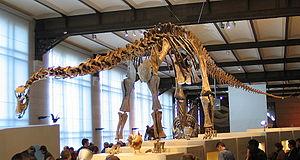
Les Diplodocoidea forment une super-famille de dinosaures sauropodes néosauropodes qui ont vécu sur les deux grands supercontinents du Gondwana et de la Laurasia du Jurassique supérieur jusqu'au cours du Crétacé supérieur, soit il y a environ entre 157 et 86 Ma.
Kaatedocus est un genre éteint de très grands dinosaures herbivores sauropodes de la famille des diplodocidés ayant vécu au Jurassique supérieur, il y a environ 155 Ma, en Amérique du Nord où il a été découvert dans la partie inférieure de la formation de géologique de Morrison du Wyoming aux États-Unis.